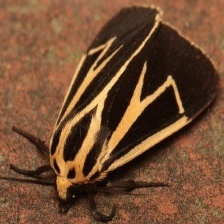
Species: BANDED TIGER MOTH